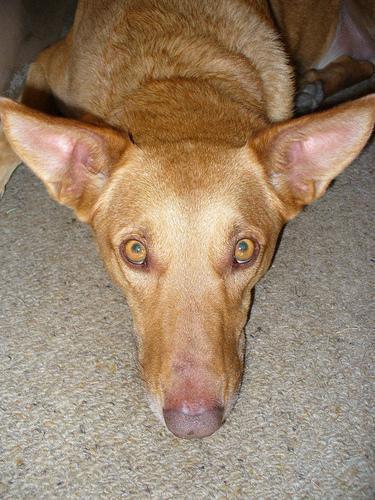
kelpie